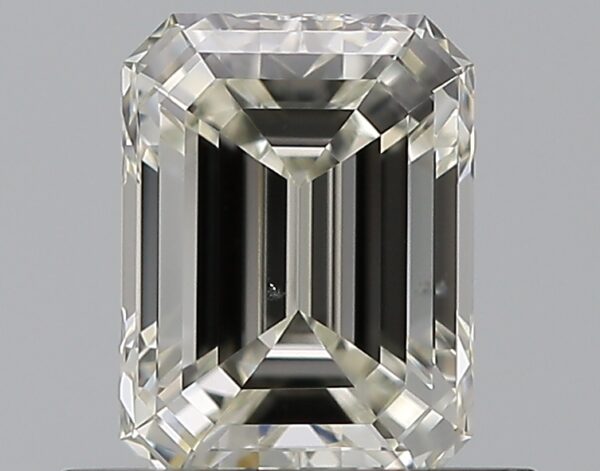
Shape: emerald
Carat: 0.7
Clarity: VS2
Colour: J
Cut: EX
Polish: EX
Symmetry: EX
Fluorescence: N
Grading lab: GIA
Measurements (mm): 5.85 x 4.33 x 2.96